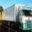
Label: truck